AD 666

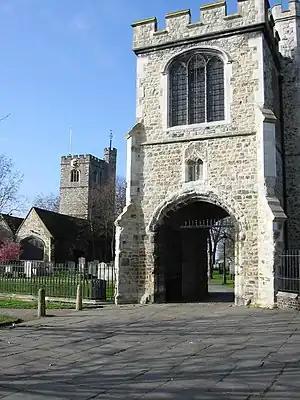
Barking Abbey: curfew tower (east London)

Year 666 (DCLXVI) was a common year starting on Thursday of the Julian calendar. The denomination 666 for this year has been used since the early medieval period, when the Anno Domini calendar era became the prevalent method in Europe for naming years.